Dark Shadows (2004 TV pilot)

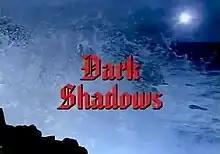

Dark Shadows is a one-hour television pilot that was a remake of the 1966–1971 gothic soap opera television series "Dark Shadows". The pilot was commissioned by The WB and produced in 2004, but not picked up for a series.